Florida State Seminoles football

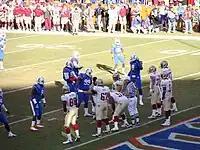
The Seminoles and Gators have met as ranked opponents on twenty-four occasions.

The Seminoles are the ninth most successful bowl team in history and played in a record 36 consecutive bowl games from 1982 to 2017, although the NCAA doesn't recognize this because their 2006 Emerald Bowl win and appearance were both vacated as a result of the 2007 academic scandal.